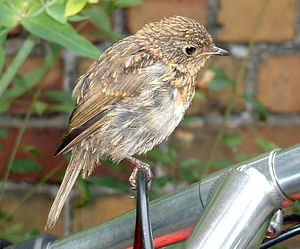
Fugles alder / Livsafsnit / Pull/Dununge
Juvenil Rødhals.
Fugles alder kan angives på mange måder. Det er interessant af mange grunde. Specielt kan det være en hjælp ved feltbestemmelse af fugle, da fjerdragten skifter med alderen.